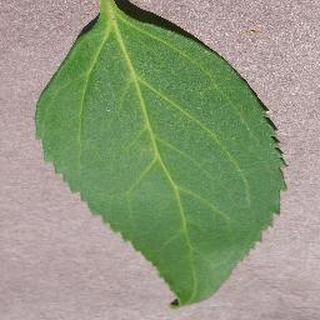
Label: healthy_cherry